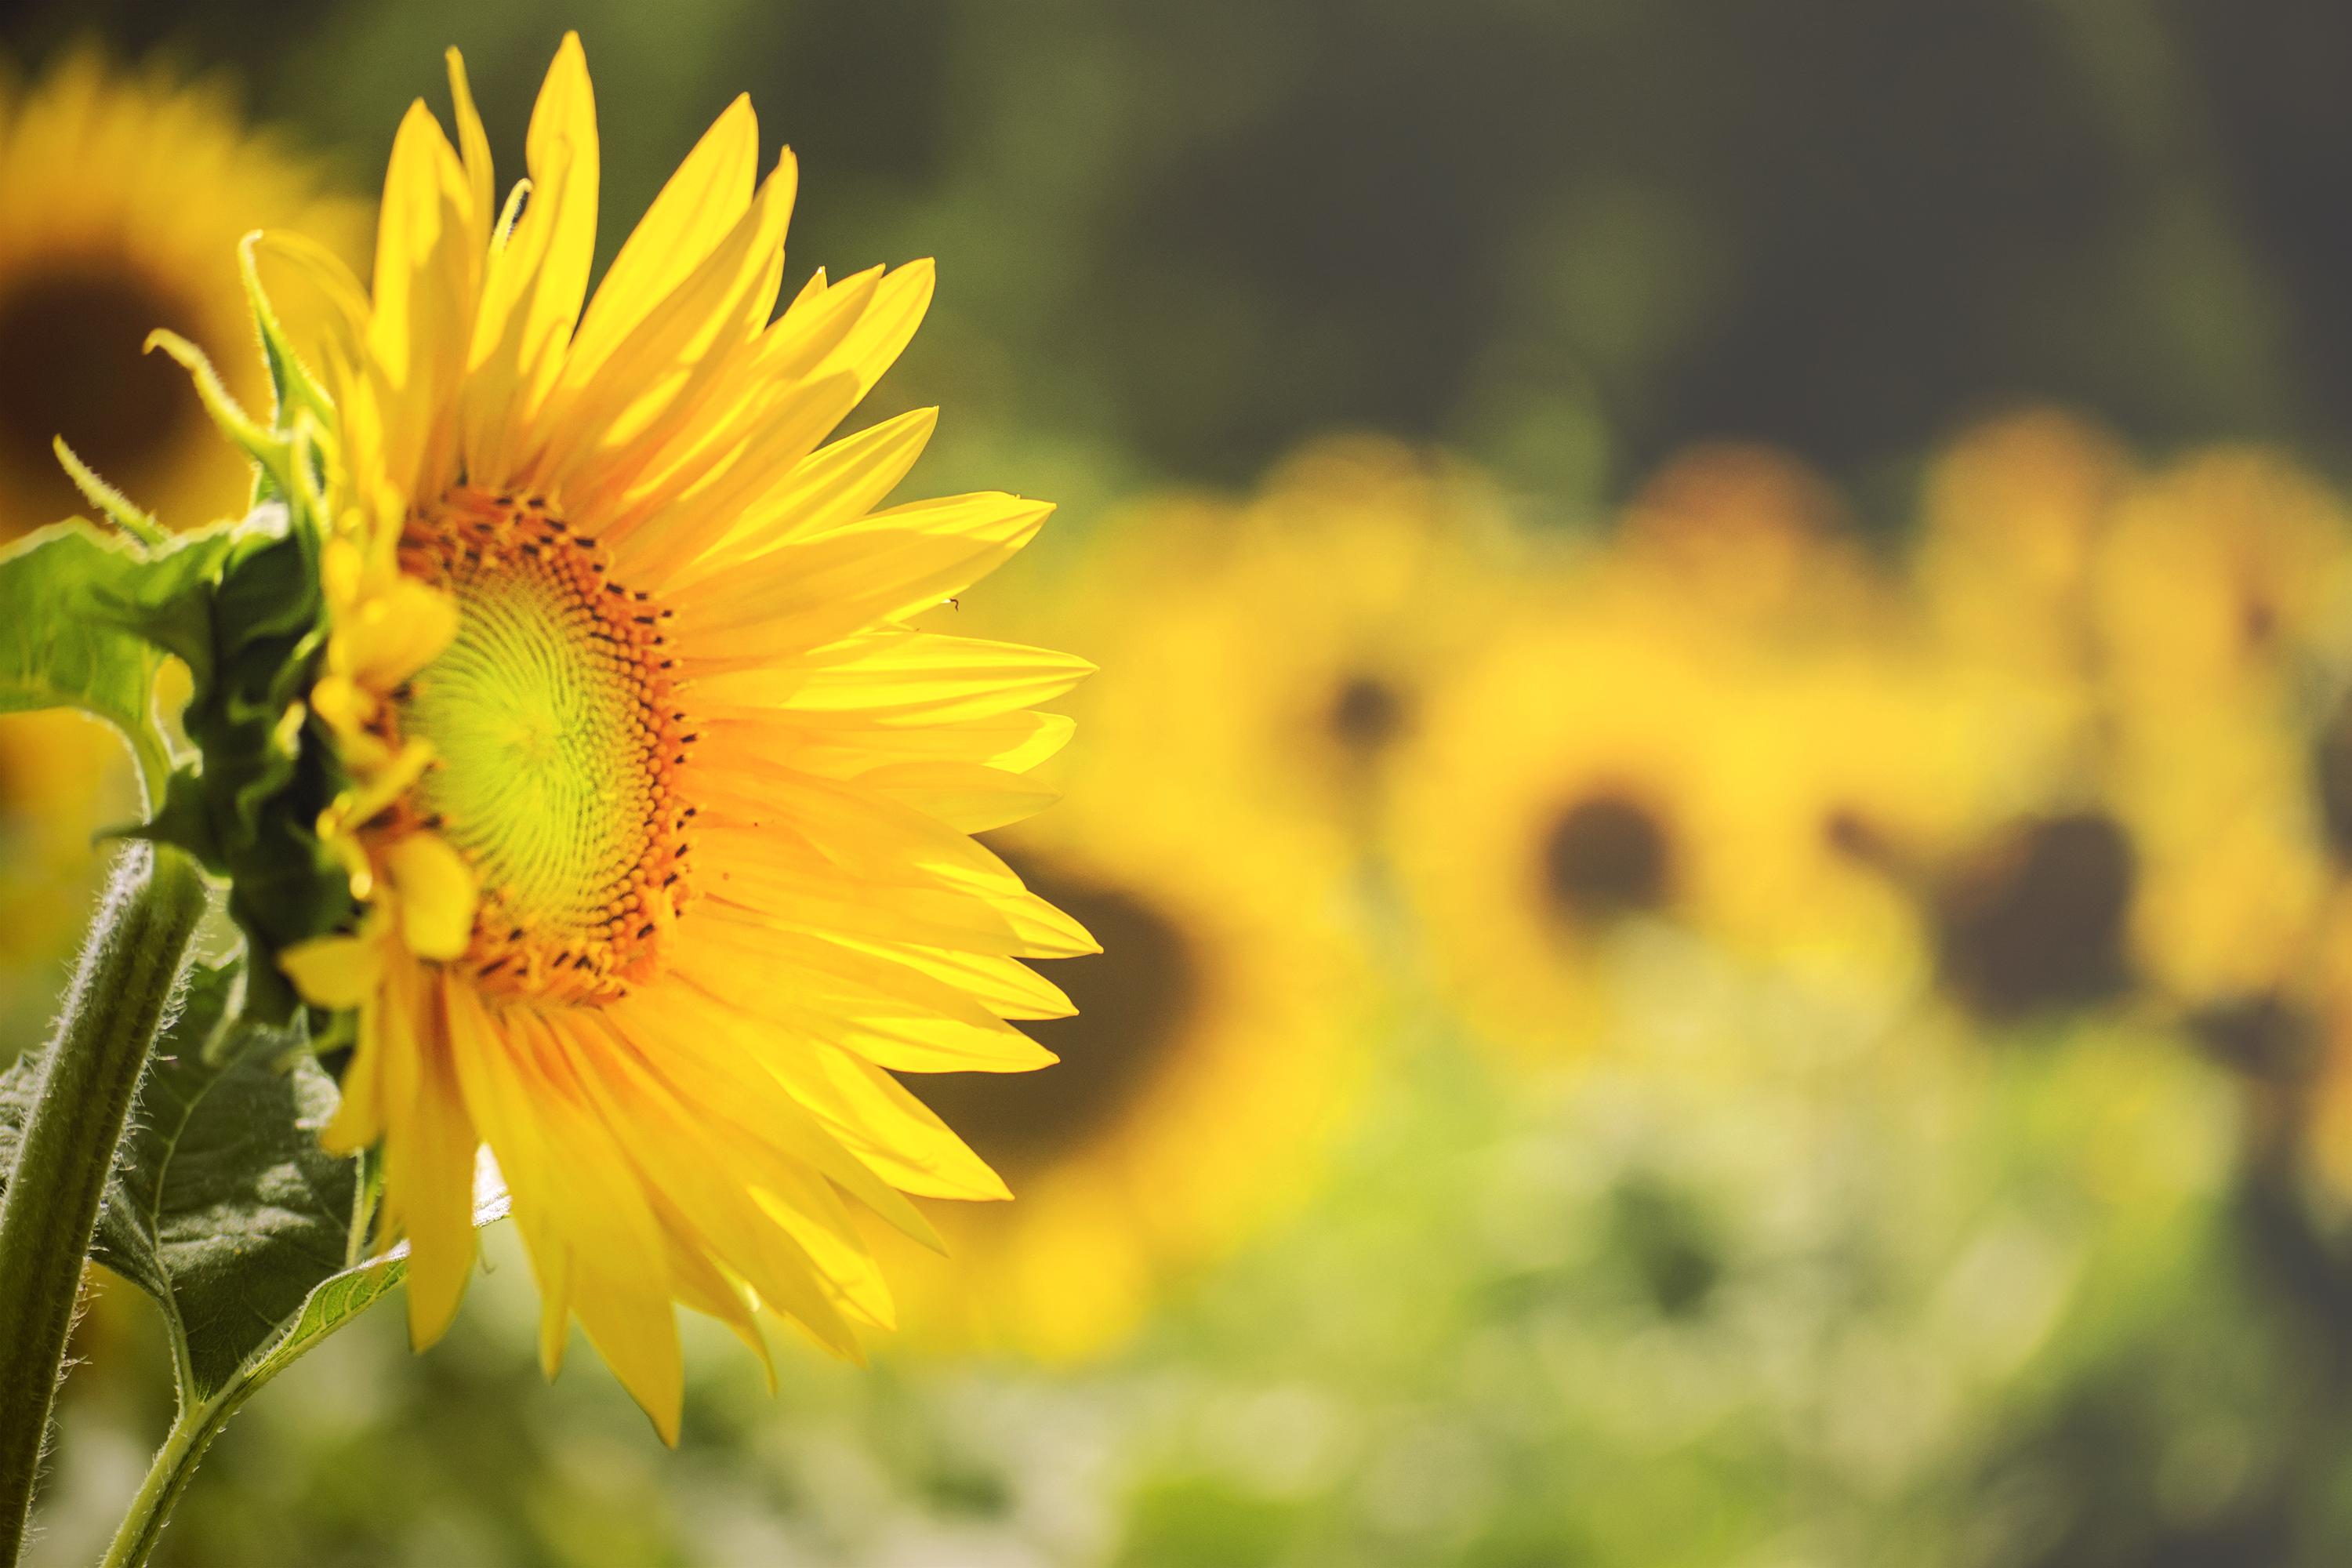
nature, blossom, light, plant, field, photography, meadow, sunlight, leaf, flower, petal, bloom, europe, pollen, color, macro, autumn, peace, serene, nikon, yellow, closeup, flora, sunflower, wildflower, close up, happiness, fleurs, fleur, soleil, passion, soft, champs, nikkor, quiet, douceur, parfum, ete, nikond750, plaisir, softness, scent, perfume, treasure, pleasure, nectar, bienetre, macro photography, c uruyann, flowering plant, daisy family, plant stem, land plant